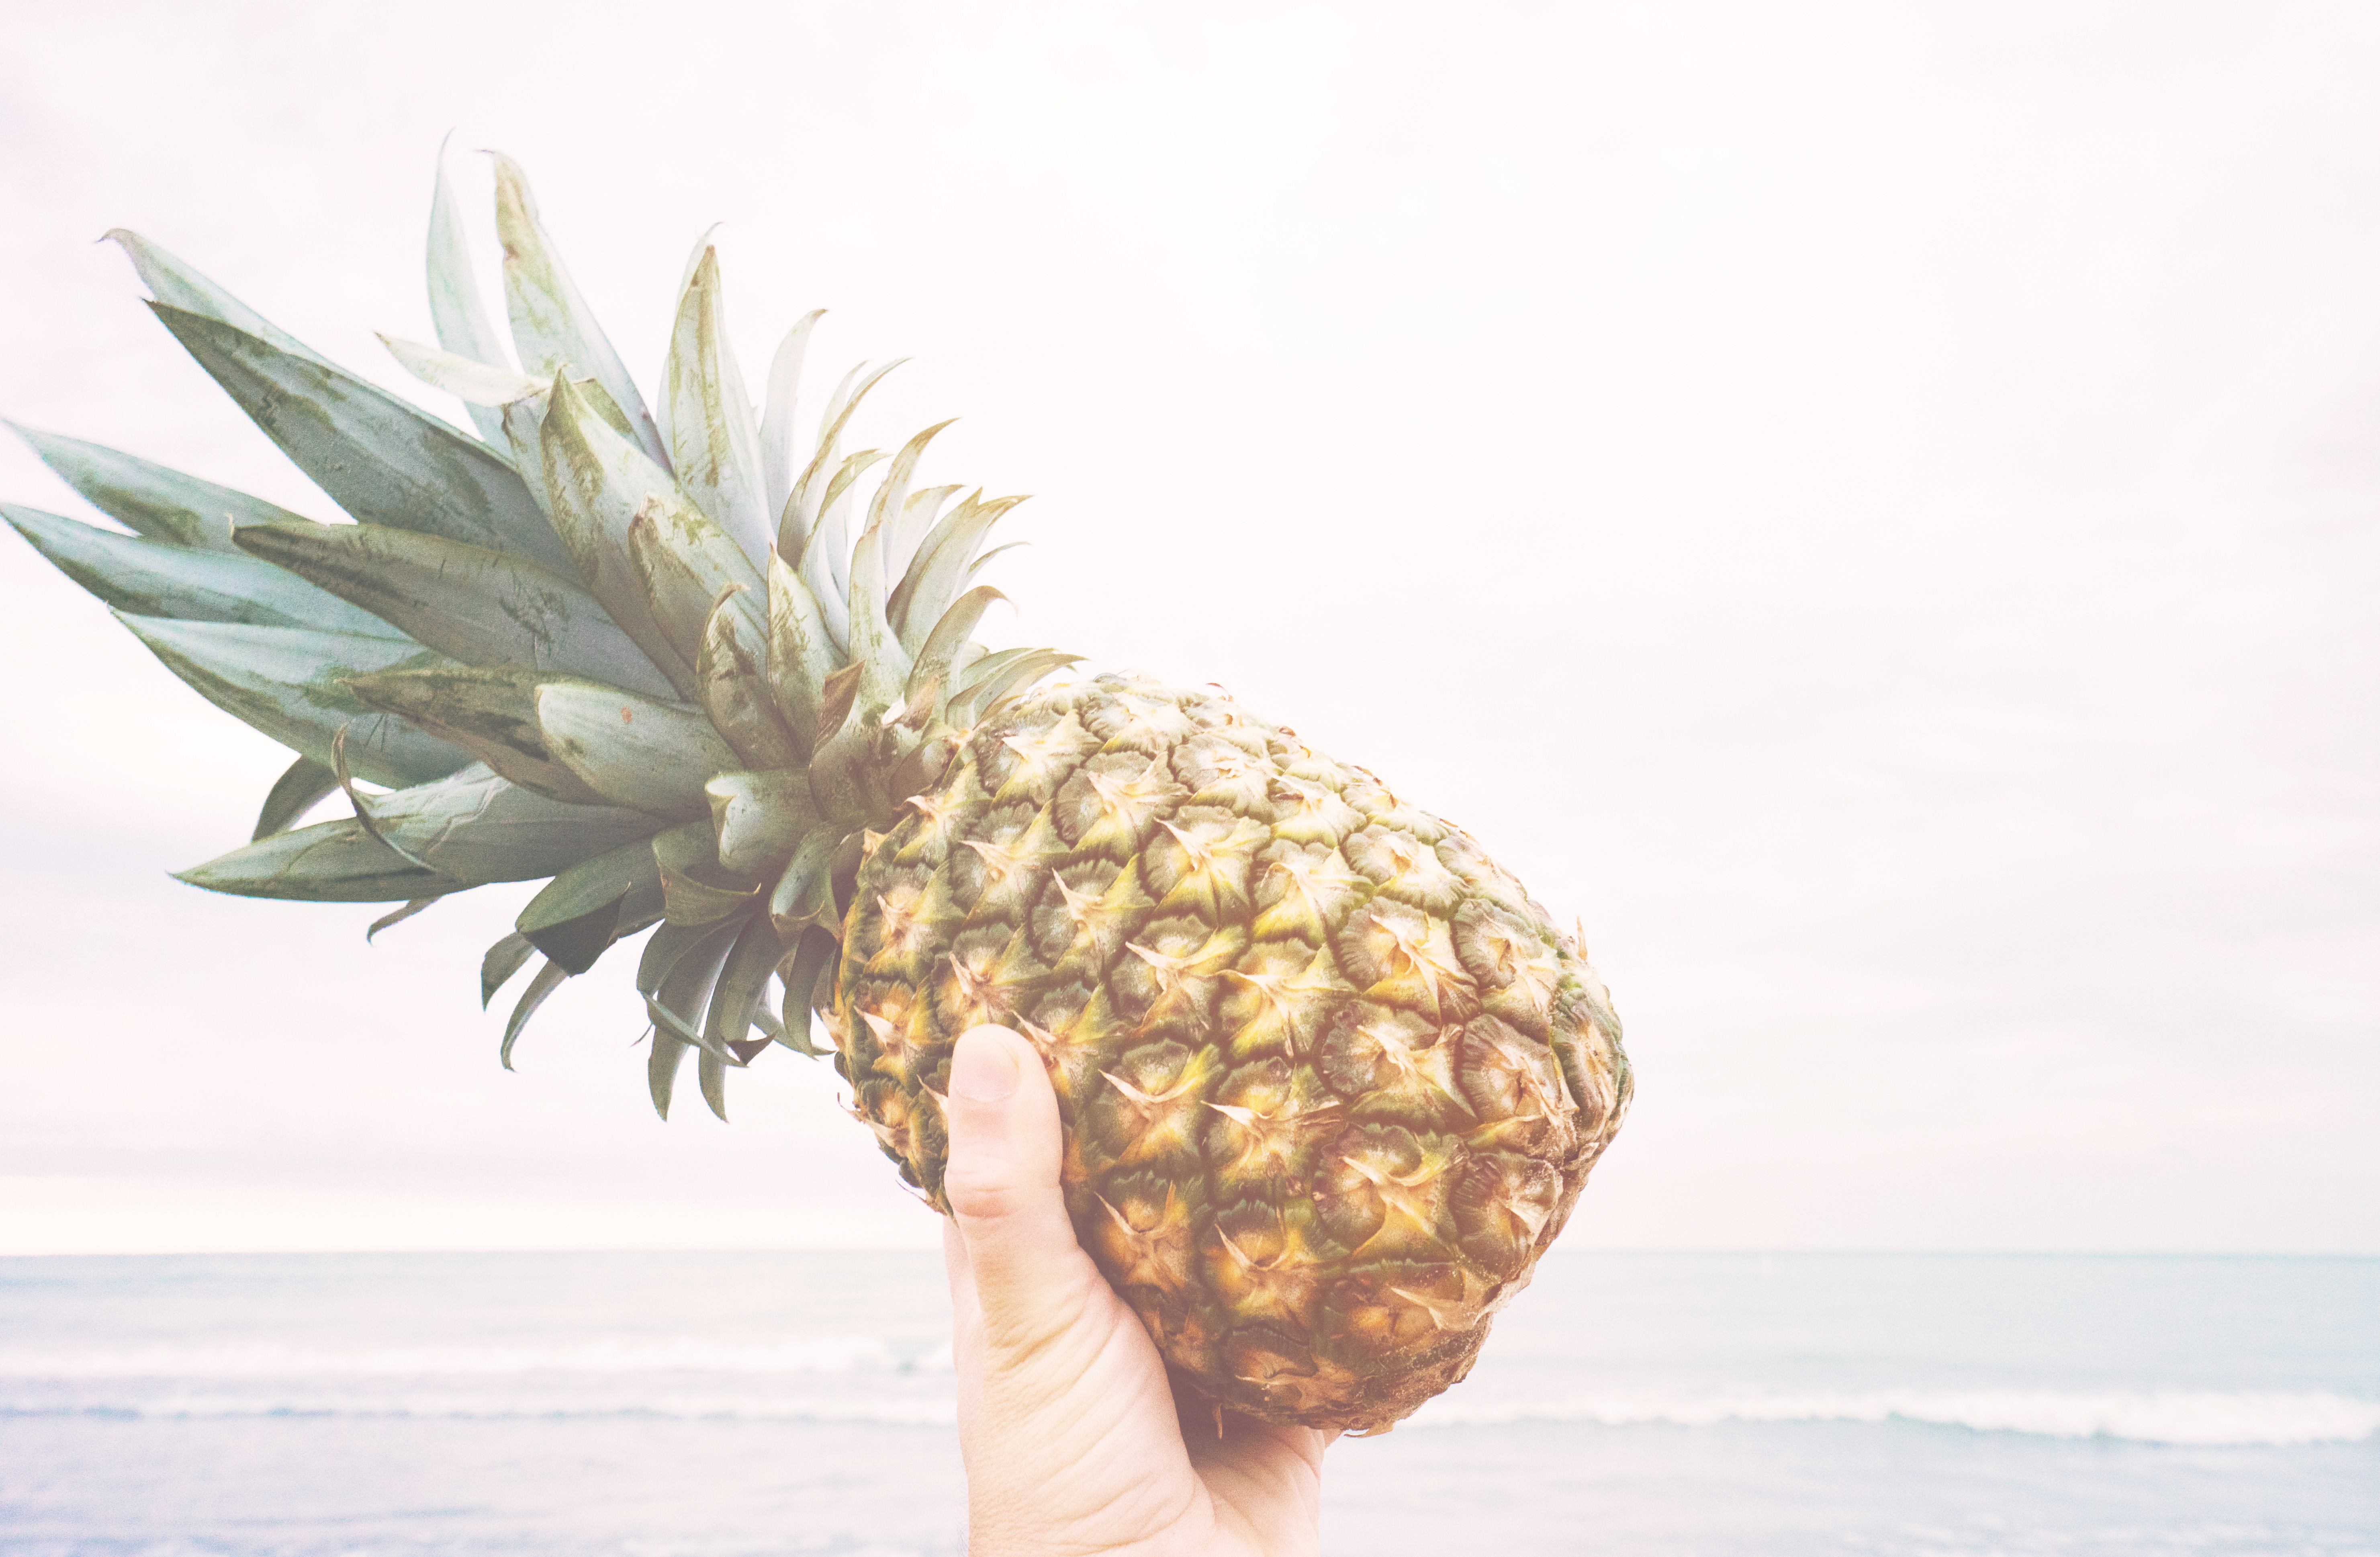
hand, beach, sea, water, horizon, plant, fruit, flower, food, produce, holding, pineapple, coconut, tropical fruit, outdoors, waves, flowering plant, grass family, land plant, arecales